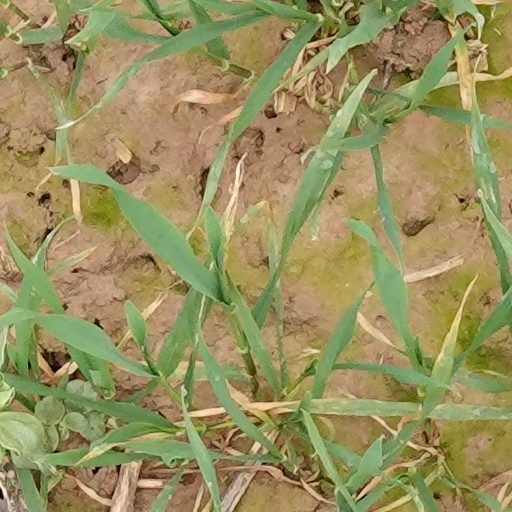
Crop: wheat